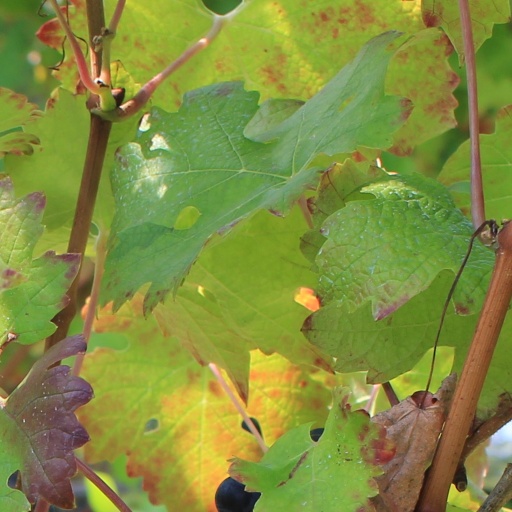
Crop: grape